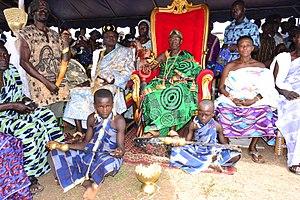
L'actuel rois Abron (Bron) encadreé par la reine, ses guerriers, son porte canne, son chasse mouche, deux enfants tenants des sabres et assis devant le roi.
Les Abron sont une population d'Afrique de l'Ouest, vivant principalement au Ghana d'où ils sont originaires, ainsi que dans l'est de la Côte d'Ivoire, dans le département de Tanda et de Transua